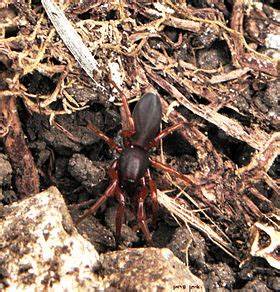
Label: spider